Question: Please indicate a possible affordance area of the drink_with_bottle that can be used for sucking
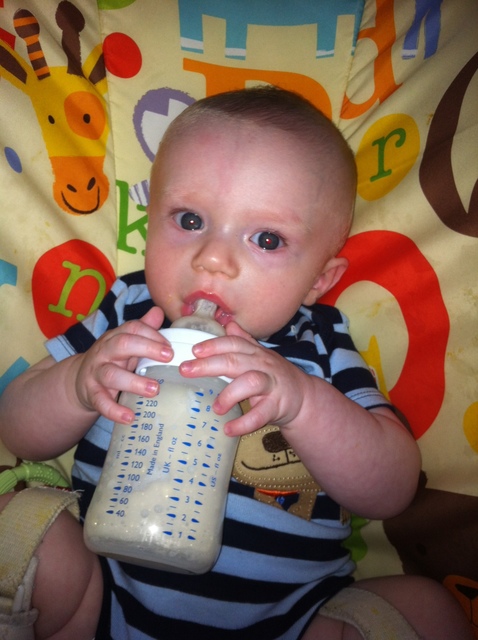
Answer: [83.211, 300.752, 240.805, 569.023]